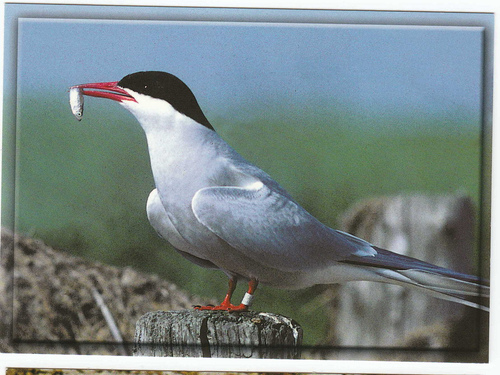
the medium sized bird has a long skinny beak, white feathers on the body, and black color on its head.
this bird contains a bright orange beak, black head, and white feathers covering the rest of its body.
this beautiful bird has a white and gray body with a black crown on his head and a long, red beak.
this bird has an entirely white body with a black-topped head, and orange beak and feet, and a grey tail.
this pretty whit bird had a black head and long sharp red bill.
this bird comprises of a black head and nape, white throat, neck and breast, and grey and white feathers covering the rest of its body.
this bird's mostly white body is broken up by its black head and bright red sharp thin beak.
a large white bird, with a black crown, and a long pointed bill.
a bird with white feathers and a brown head and a red beak.
this bird is white and black in color, and has a red beak.
Species: Artic Tern